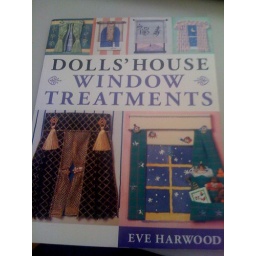
dolls house window treatments by eve harwood